Ancient Armenian poetry

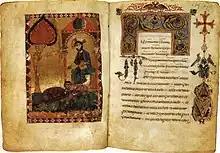
"Grigor Narekatsi. Miniature from "The Book of Lamentations", 1173"

In old Armenian literature, a poetic work was commonly referred to as a "tagh". It was synonymous with poetic expression, as explicitly indicated by Hovhan Vorotnetsi in the 14th century. The definition of the term "tagh" was provided by several medieval grammarians. The word was first recorded in the second half of the 5th century in the Armenian translation of Dionysius Thrax's "Art of Grammar". The initial explanation was given in the glossary attached to this translation in the same century. "A "tagh" is that which is written in measure," as Stepanos Syunetsi wrote in the 8th century, emphasizing that the square's dimensions might be disrupted due to neglect of the norms of proper reading. In the 13th century, Vardan Metz spoke of a poem as a vocal composition, highlighting the main condition for its perfection: harmony between words, melody, meaning, and measure. His contemporary poet and scholar, Hovhannes Pluz Erznkatsi, attempted to generalize the theoretical views of his predecessors, refining and supplementing them. Definitions of this concept were also provided by David of Zeitoon and Simeon Jugayetsi in the 16th-17th centuries. Based on the peculiarity of rhythm, David Kerakan in the 5th-6th centuries wrote about two types of rhyme, while Arakel Syunetsi, the author of border stanzas in the 14th-15th centuries, mentioned around four.